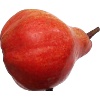
Label: red_pear